Home in Oklahoma

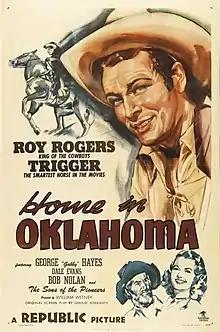
Theatrical poster

Home in Oklahoma is a 1946 American Western film starring Roy Rogers.